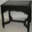
Label: table